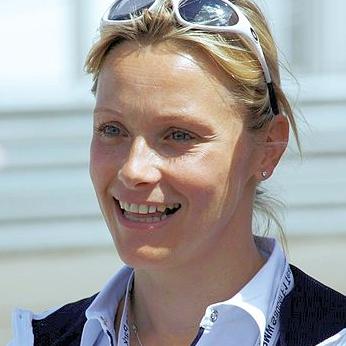
Age: 35